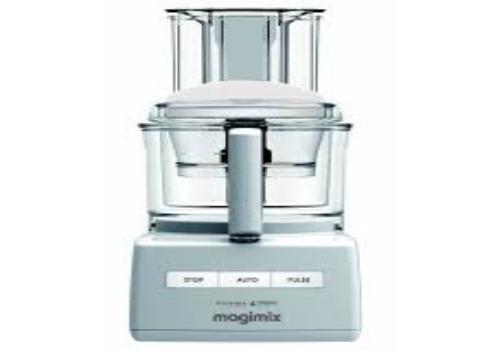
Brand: magimix
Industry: Necessities